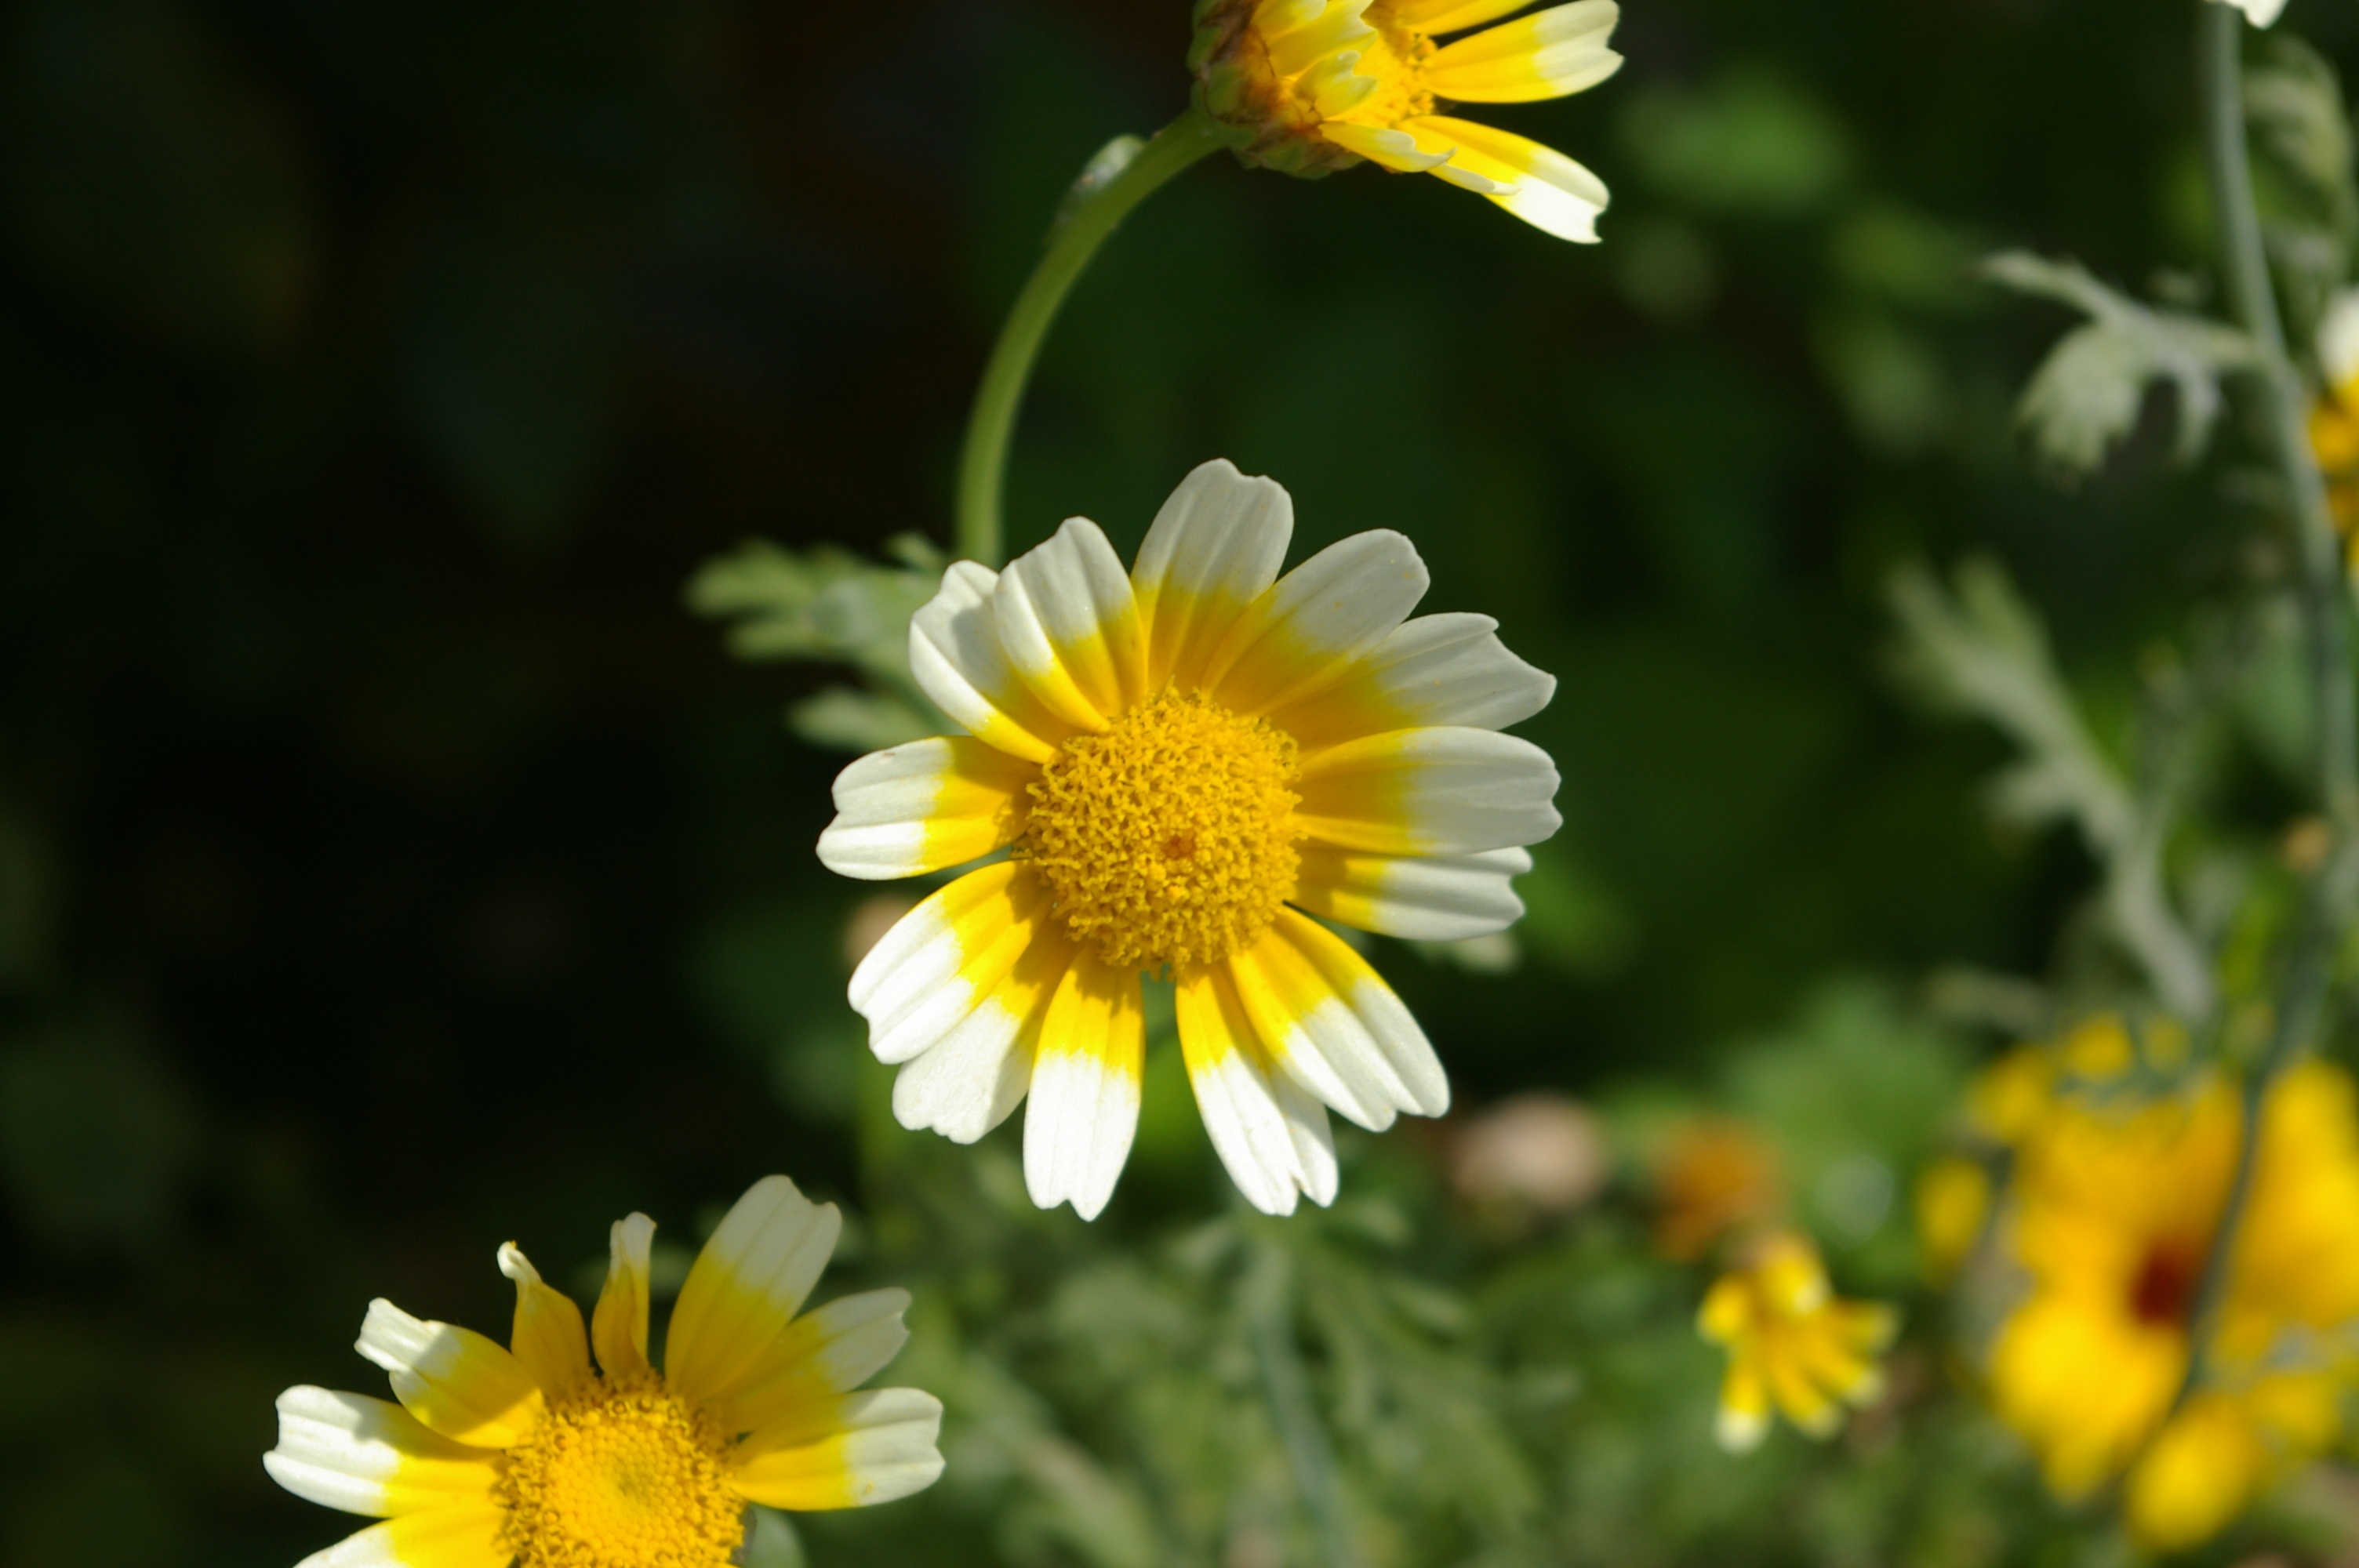
plant, white, field, meadow, prairie, flower, petal, summer, daisy, herb, stamp, botany, yellow, flora, wildflower, detail, nectar, marguerite, individual, macro photography, flowering plant, daisy family, oxeye daisy, annual plant, land plant, chamaemelum nobile, marguerite daisy